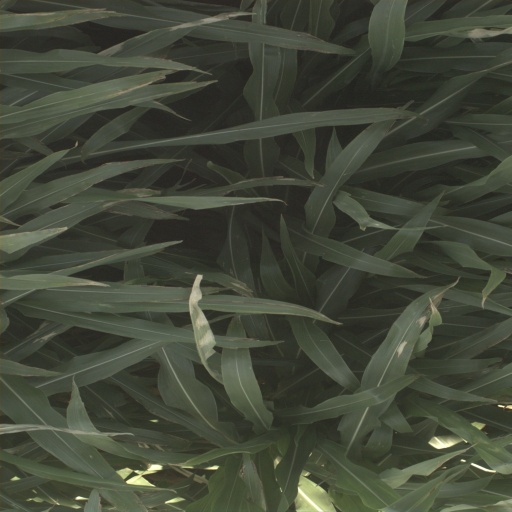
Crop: sorghum